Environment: real
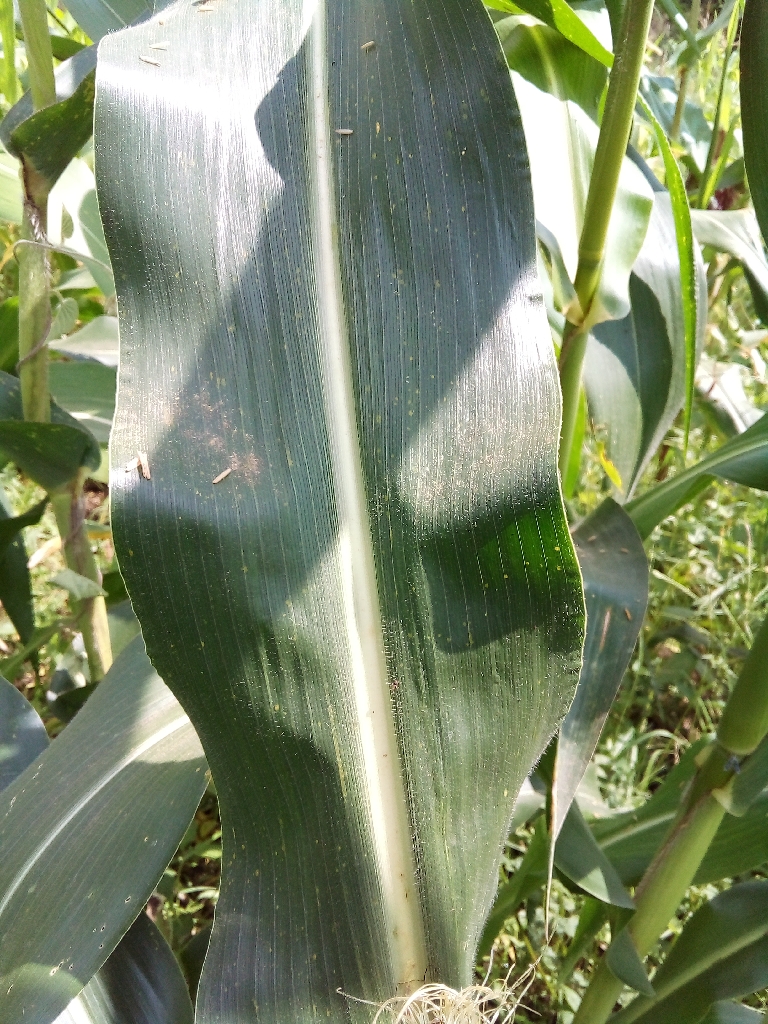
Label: healthy